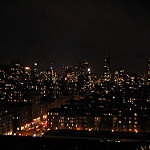
Label: buildings